Gemini 4

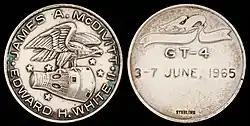
Gemini 4 space-flown Fliteline Medallion

Gemini 4's crew originally intended to call their spacecraft "American Eagle", but this was rejected after NASA management issued a memo saying that they did not want a repeat performance of the previous mission, on which Gus Grissom had named his spacecraft "Molly Brown".